National Museum of Brazil

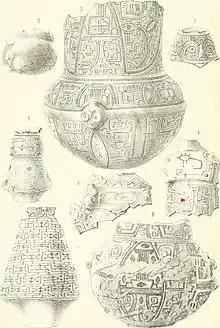
Drawings showing ancient vases

The collection included several examples of funerary urns, rattles, dishes, bowls, clothing, dresses, idols, and amulets, with emphasis being placed on ceramic objects, produced by numerous cultures of precolonial Brazil. Best represented groups in the collection include: